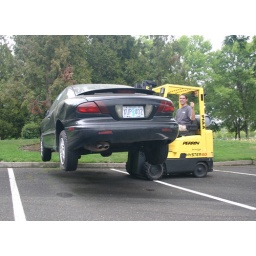
Pulling a prank on another employee by forklifting her car up onto the sidewalk infront of the rear office entrance.